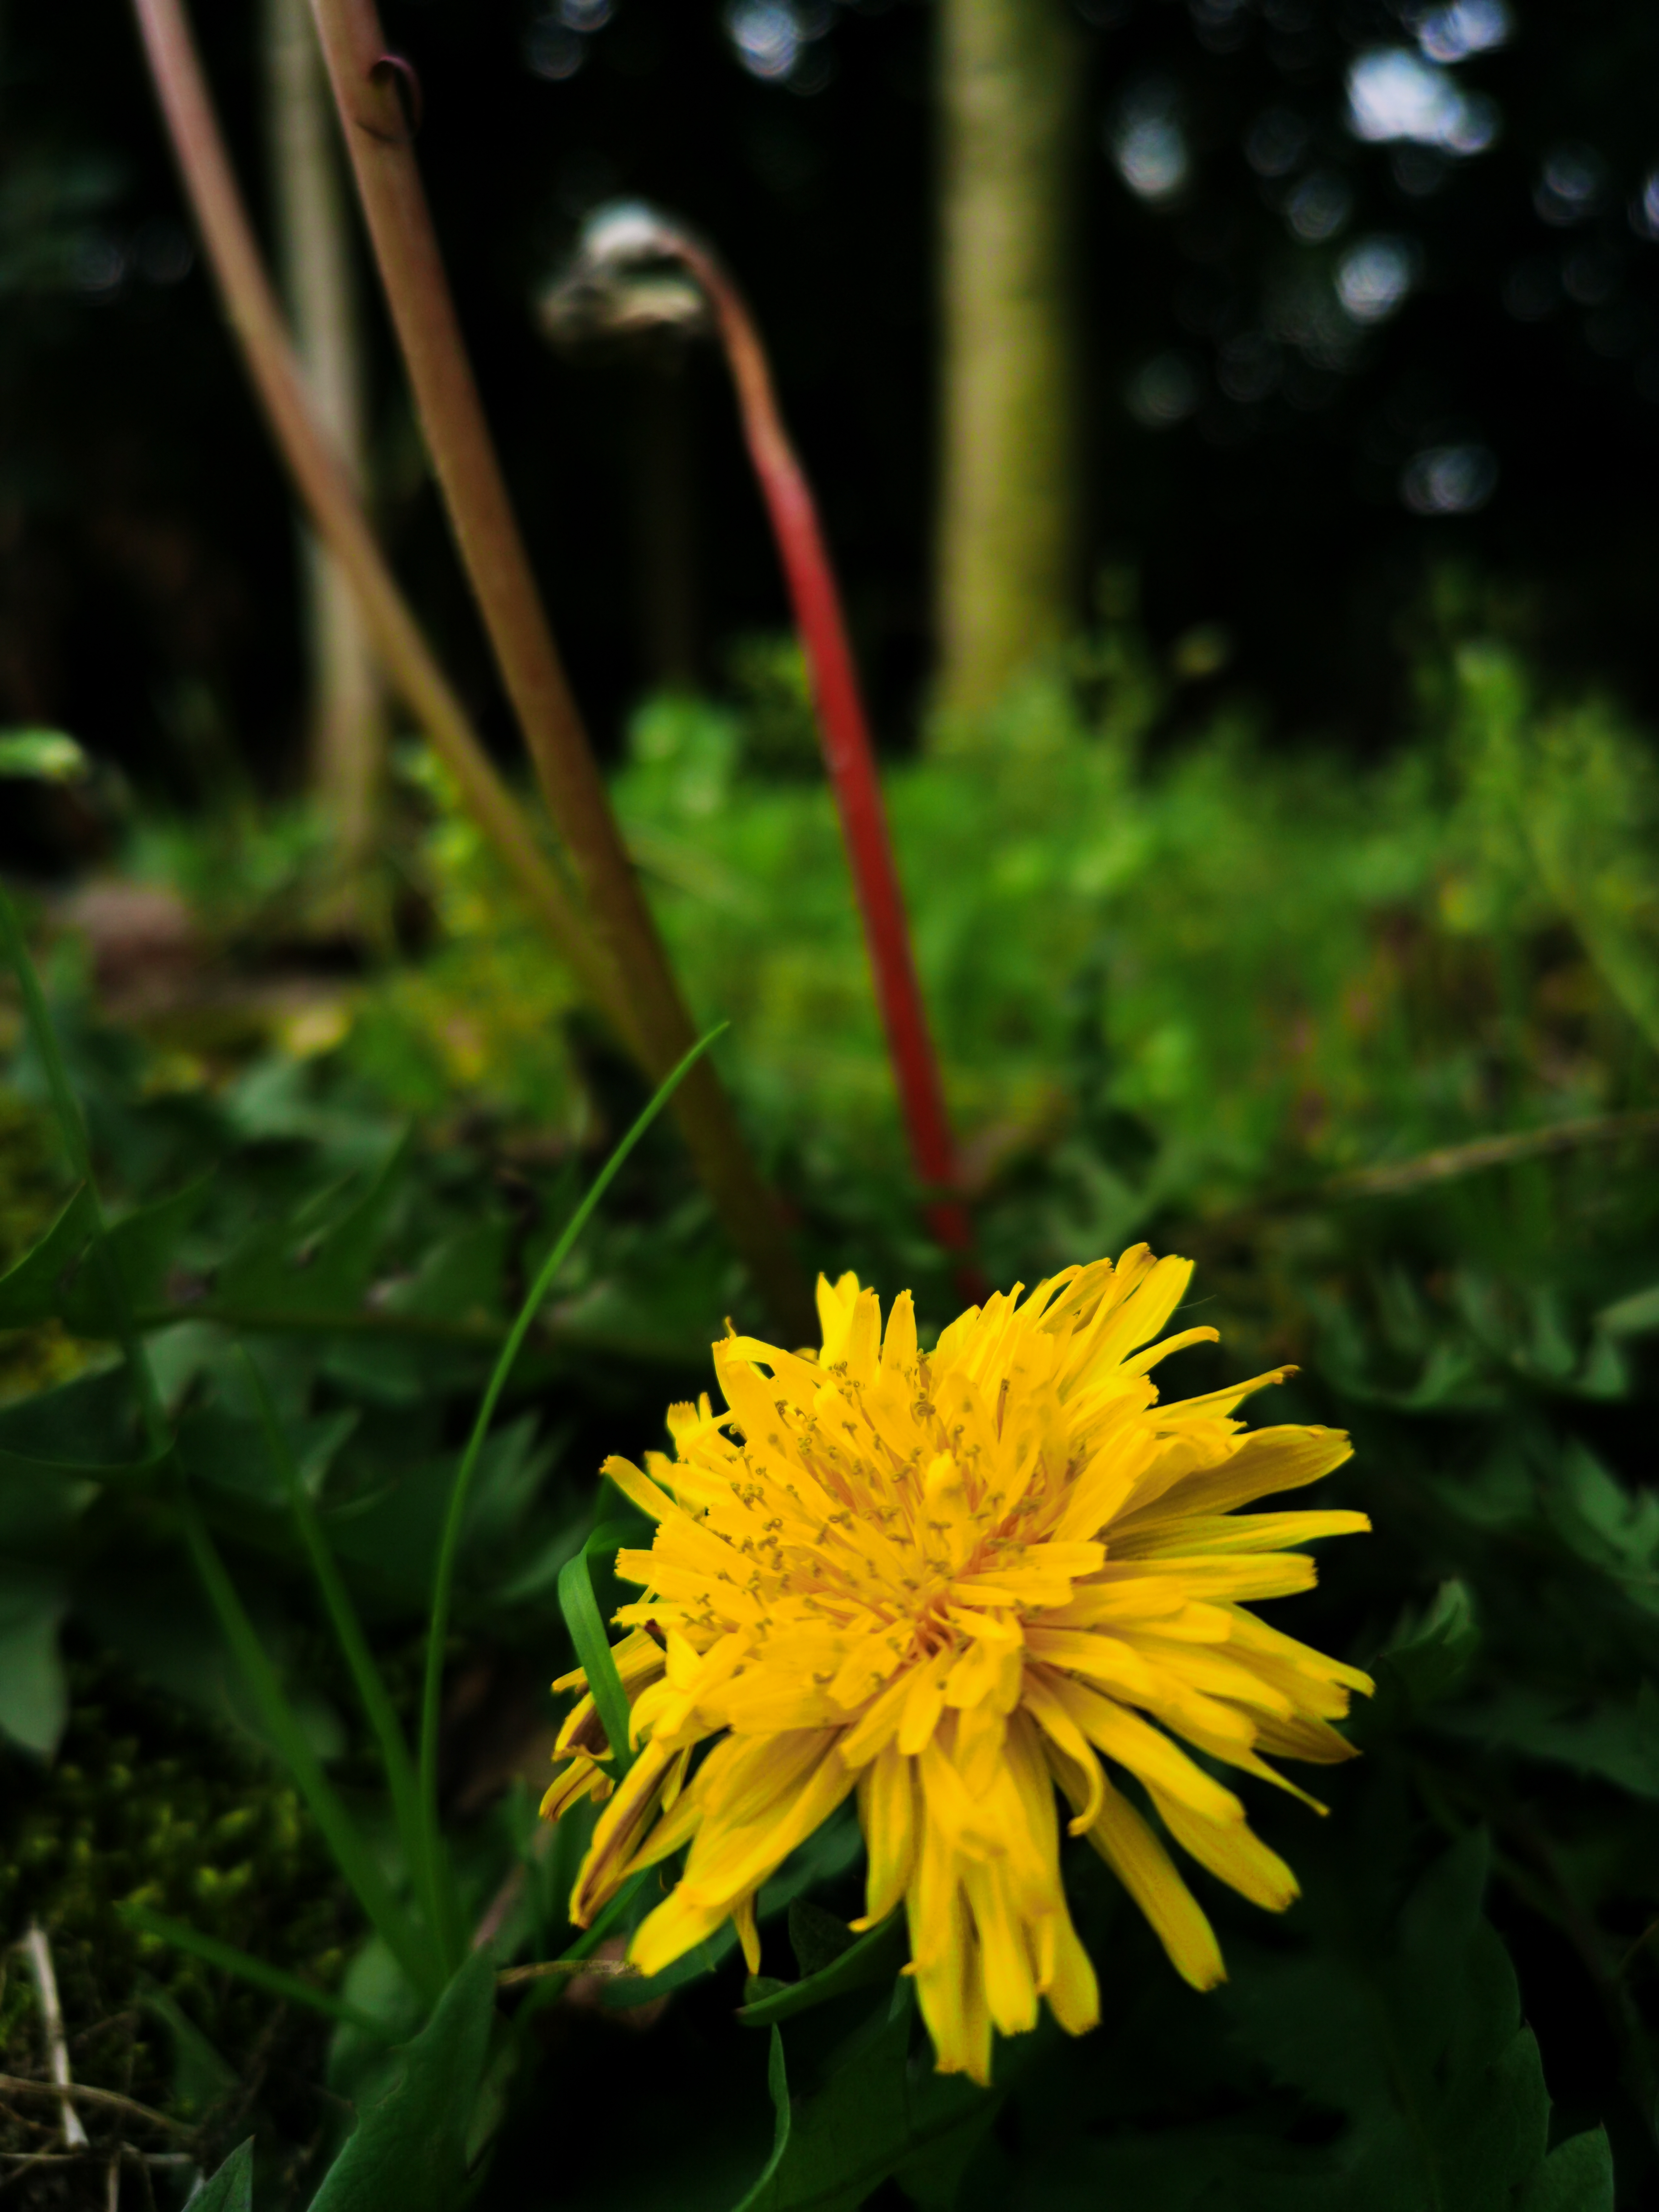
spring, flower, plant, petal, botany, terrestrial plant, grass, herbaceous plant, dandelion, flowering plant, Crepis paludosa, annual plant, Forb, sow thistles, daisy family, flatweed, perennial plant, pollen, Pedicel, shrub, wildflower, landscape, garden, plant stem, sunflower, groundcover, natural landscape, macro photography, asterales